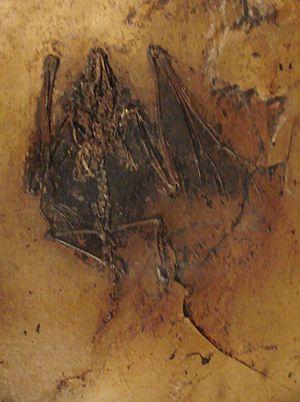
Palaeochiropteryx est un genre éteint de chauves-souris ayant vécu à l'Éocène moyen en Europe. Il contient deux espèces très semblables : Palaeochiropteryx tupaiodon et Palaeochiropteryx spiegeli, trouvés tous deux sur le site de Messel en Allemagne. Ces fossiles sont généralement complets et exceptionnellement bien préservés, conservant même les grandes lignes de leur fourrure, leurs oreilles et leurs membranes alaires.